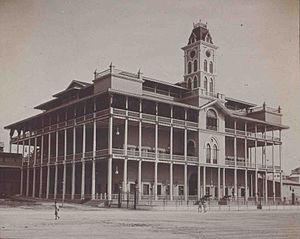
L'empire colonial allemand fut fondé après l'unification de la nation allemande en 1871 et la naissance de l'Empire allemand. Il cessa d'exister après la Première Guerre mondiale.
La House of Wonders ou le Palace of Wonders, en arabe : Beit-al-Ajaib, est un bâtiment emblématique de Stone Town, quartier de Zanzibar City, dans l'archipel de Zanzibar, en Tanzanie.
Le Zanzibar était un protectorat britannique créé en 1890, héritier du sultanat de Zanzibar et devenu indépendant le 10 décembre 1963 pour former l'État de Zanzibar.